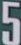
Number: 5